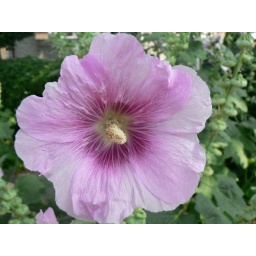
monkey face in flower